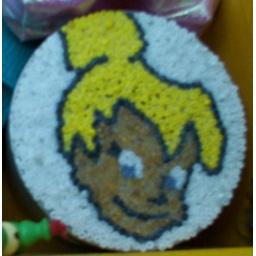
Made circa 1998. A craft paper box from the craft store covered in seed beads, each hand-placed. Made as a gift.